Egyptian faience

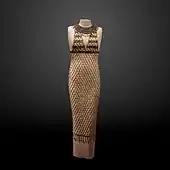
Egyptian faience beaded fishnet dress dating from the Fourth Dynasty of Egypt.

It is called "Egyptian faience" to distinguish it from faience, the tin-glazed pottery whose name came from Faenza in northern Italy, a center of maiolica (one type of faience) production in the late Middle Ages. Egyptian faience was both exported widely in the ancient world and made locally in many places, and is found in Mesopotamia, around the Mediterranean and in northern Europe as far away as Scotland. The term is used for the material wherever it was made and modern scientific analyses are often the only way of establishing the provenance of simple objects such as the very common beads.